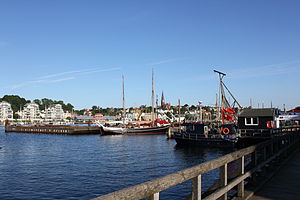
Museumshavn (Flensborg)
Museumshavn
Museumshavnen i Flensborg ligger lige ved byens søfartsmuseum. Museets mål er at vise gamle skibstyper, som har besejlet Østersøen, Kattegat og Skagerrak. Ved museets skibsbro ligger cirka 20 historiske sejlskibe. Der er adgang til broen hele døgnet. Ved bolværket står en rekonstrueret kran fra 1726. På et skibsværft ved siden af skibsbroen restaureres gamle skibe. Umiddelbart syd for museumshavnen ligger fjorddamperen Alexandra fra 1908.